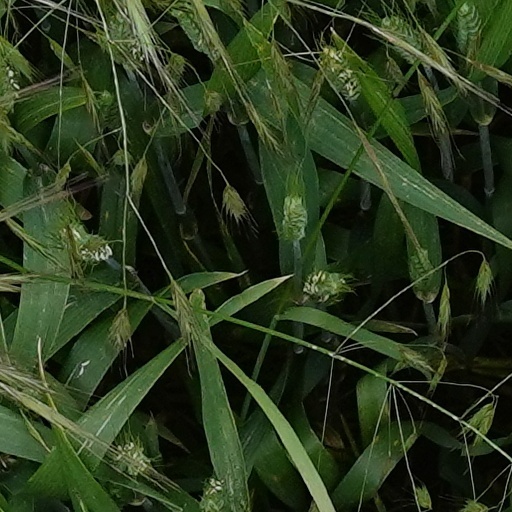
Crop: wheat